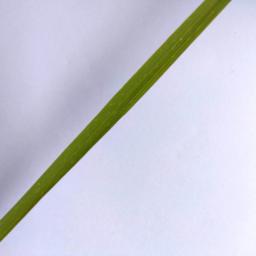
Label: Rice___Healthy